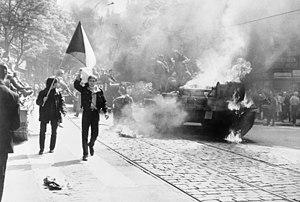
Prague est la capitale et la plus grande ville de la Tchéquie, en Bohême. Située au cœur de l'Europe centrale, à l'ouest du pays, la ville est édifiée sur les rives de la Vltava.